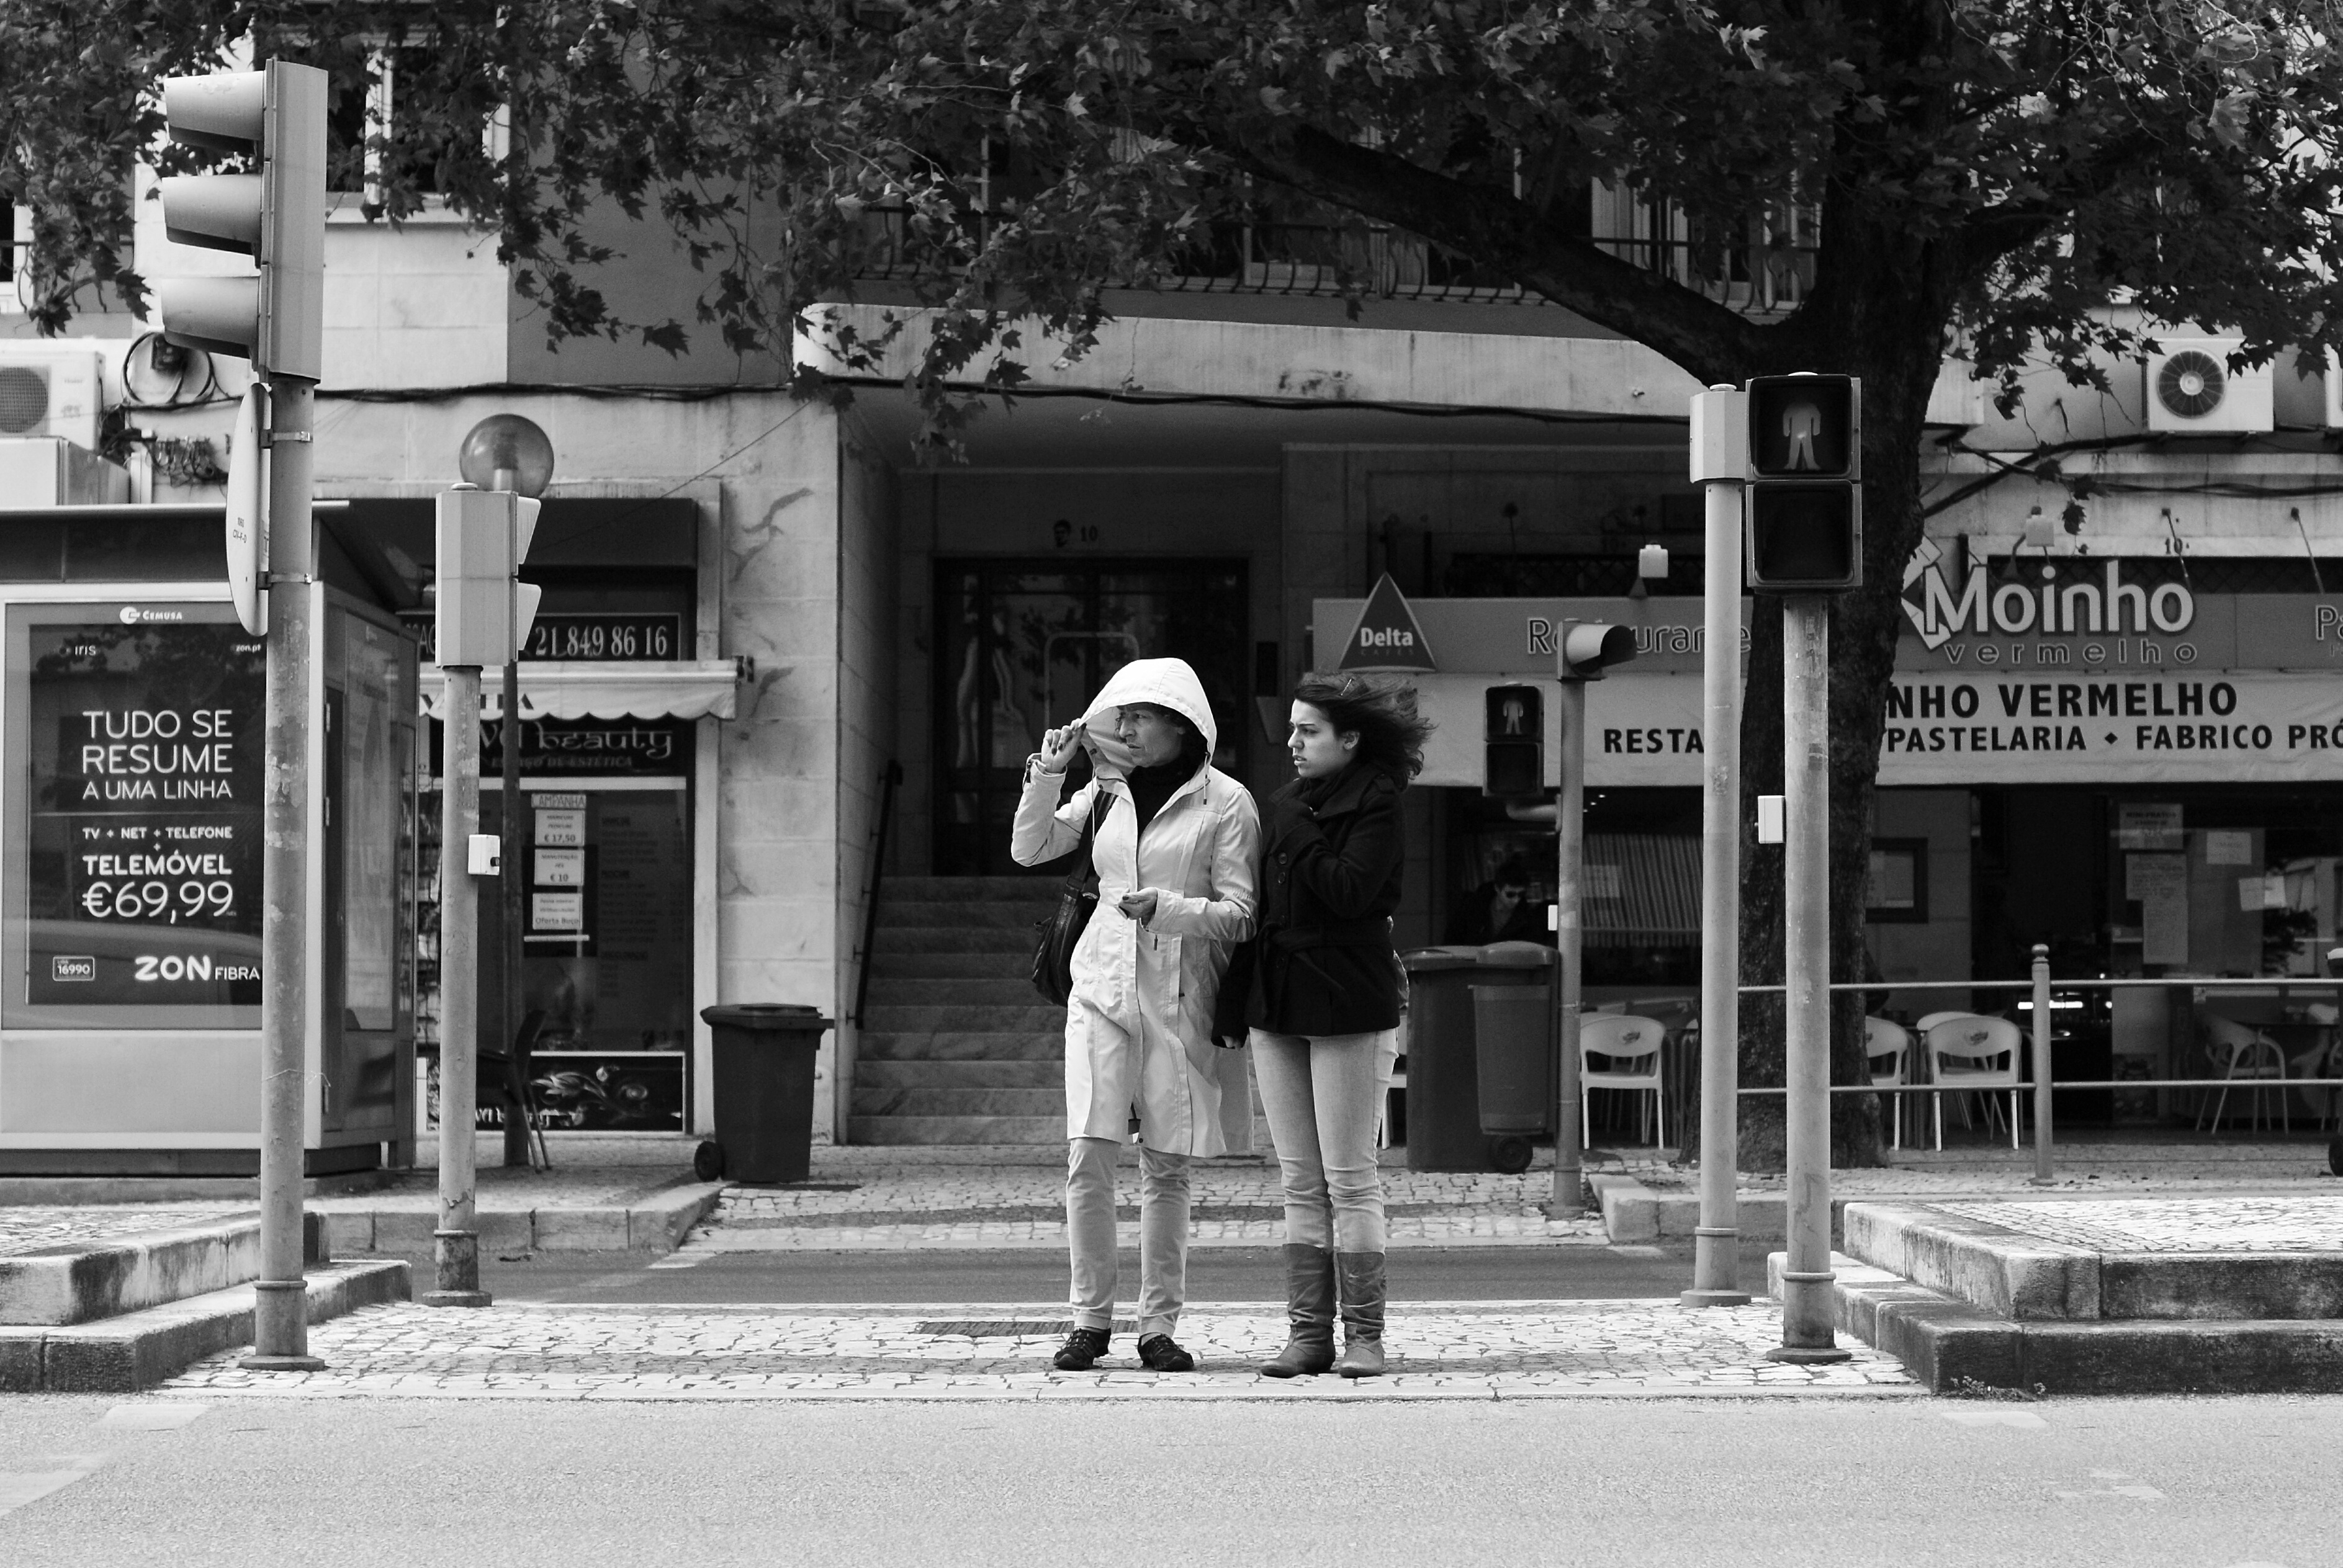
pedestrian, creative, black and white, people, road, white, street, photography, urban, social, dslr, lens, black, monochrome, streetphotography, bw, blackandwhite, blackwhite, streets, candid, 50mm, shooting, moments, infrastructure, public, photograph, snapshot, prime, sony, pretoebranco, rua, streetphoto, branco, lisboa, lisbon, moment, unposed, decisive, souls, pretobranco, preto, sp, dslra200, pb, inpublic, fotografiaderua, streetmoments, joolavinha, lavinha, sal50f18, a200, sal, urban area, monochrome photography, nonbuilding structure